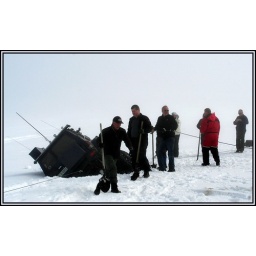
Driving on glaciers is dangerous sometimes.... car is almost down but was taken up again by 5 other cars